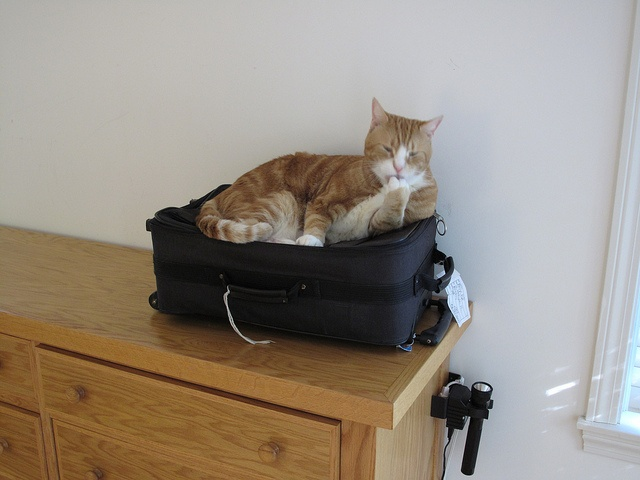
A ginger cat sitting on top of a small suitcase.
There is a cat giving itself a bath while laying on a luggage.
A cat is resting on a suitcase on a table.
a big cat laying on top of a black suitcase
A cat cleaning itself on the top of a suitcase